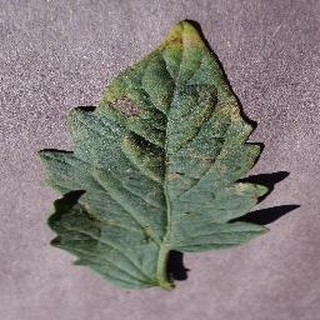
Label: tomato_early_blight